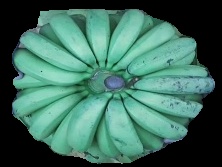
Variety: pachbale
Grade: grade2